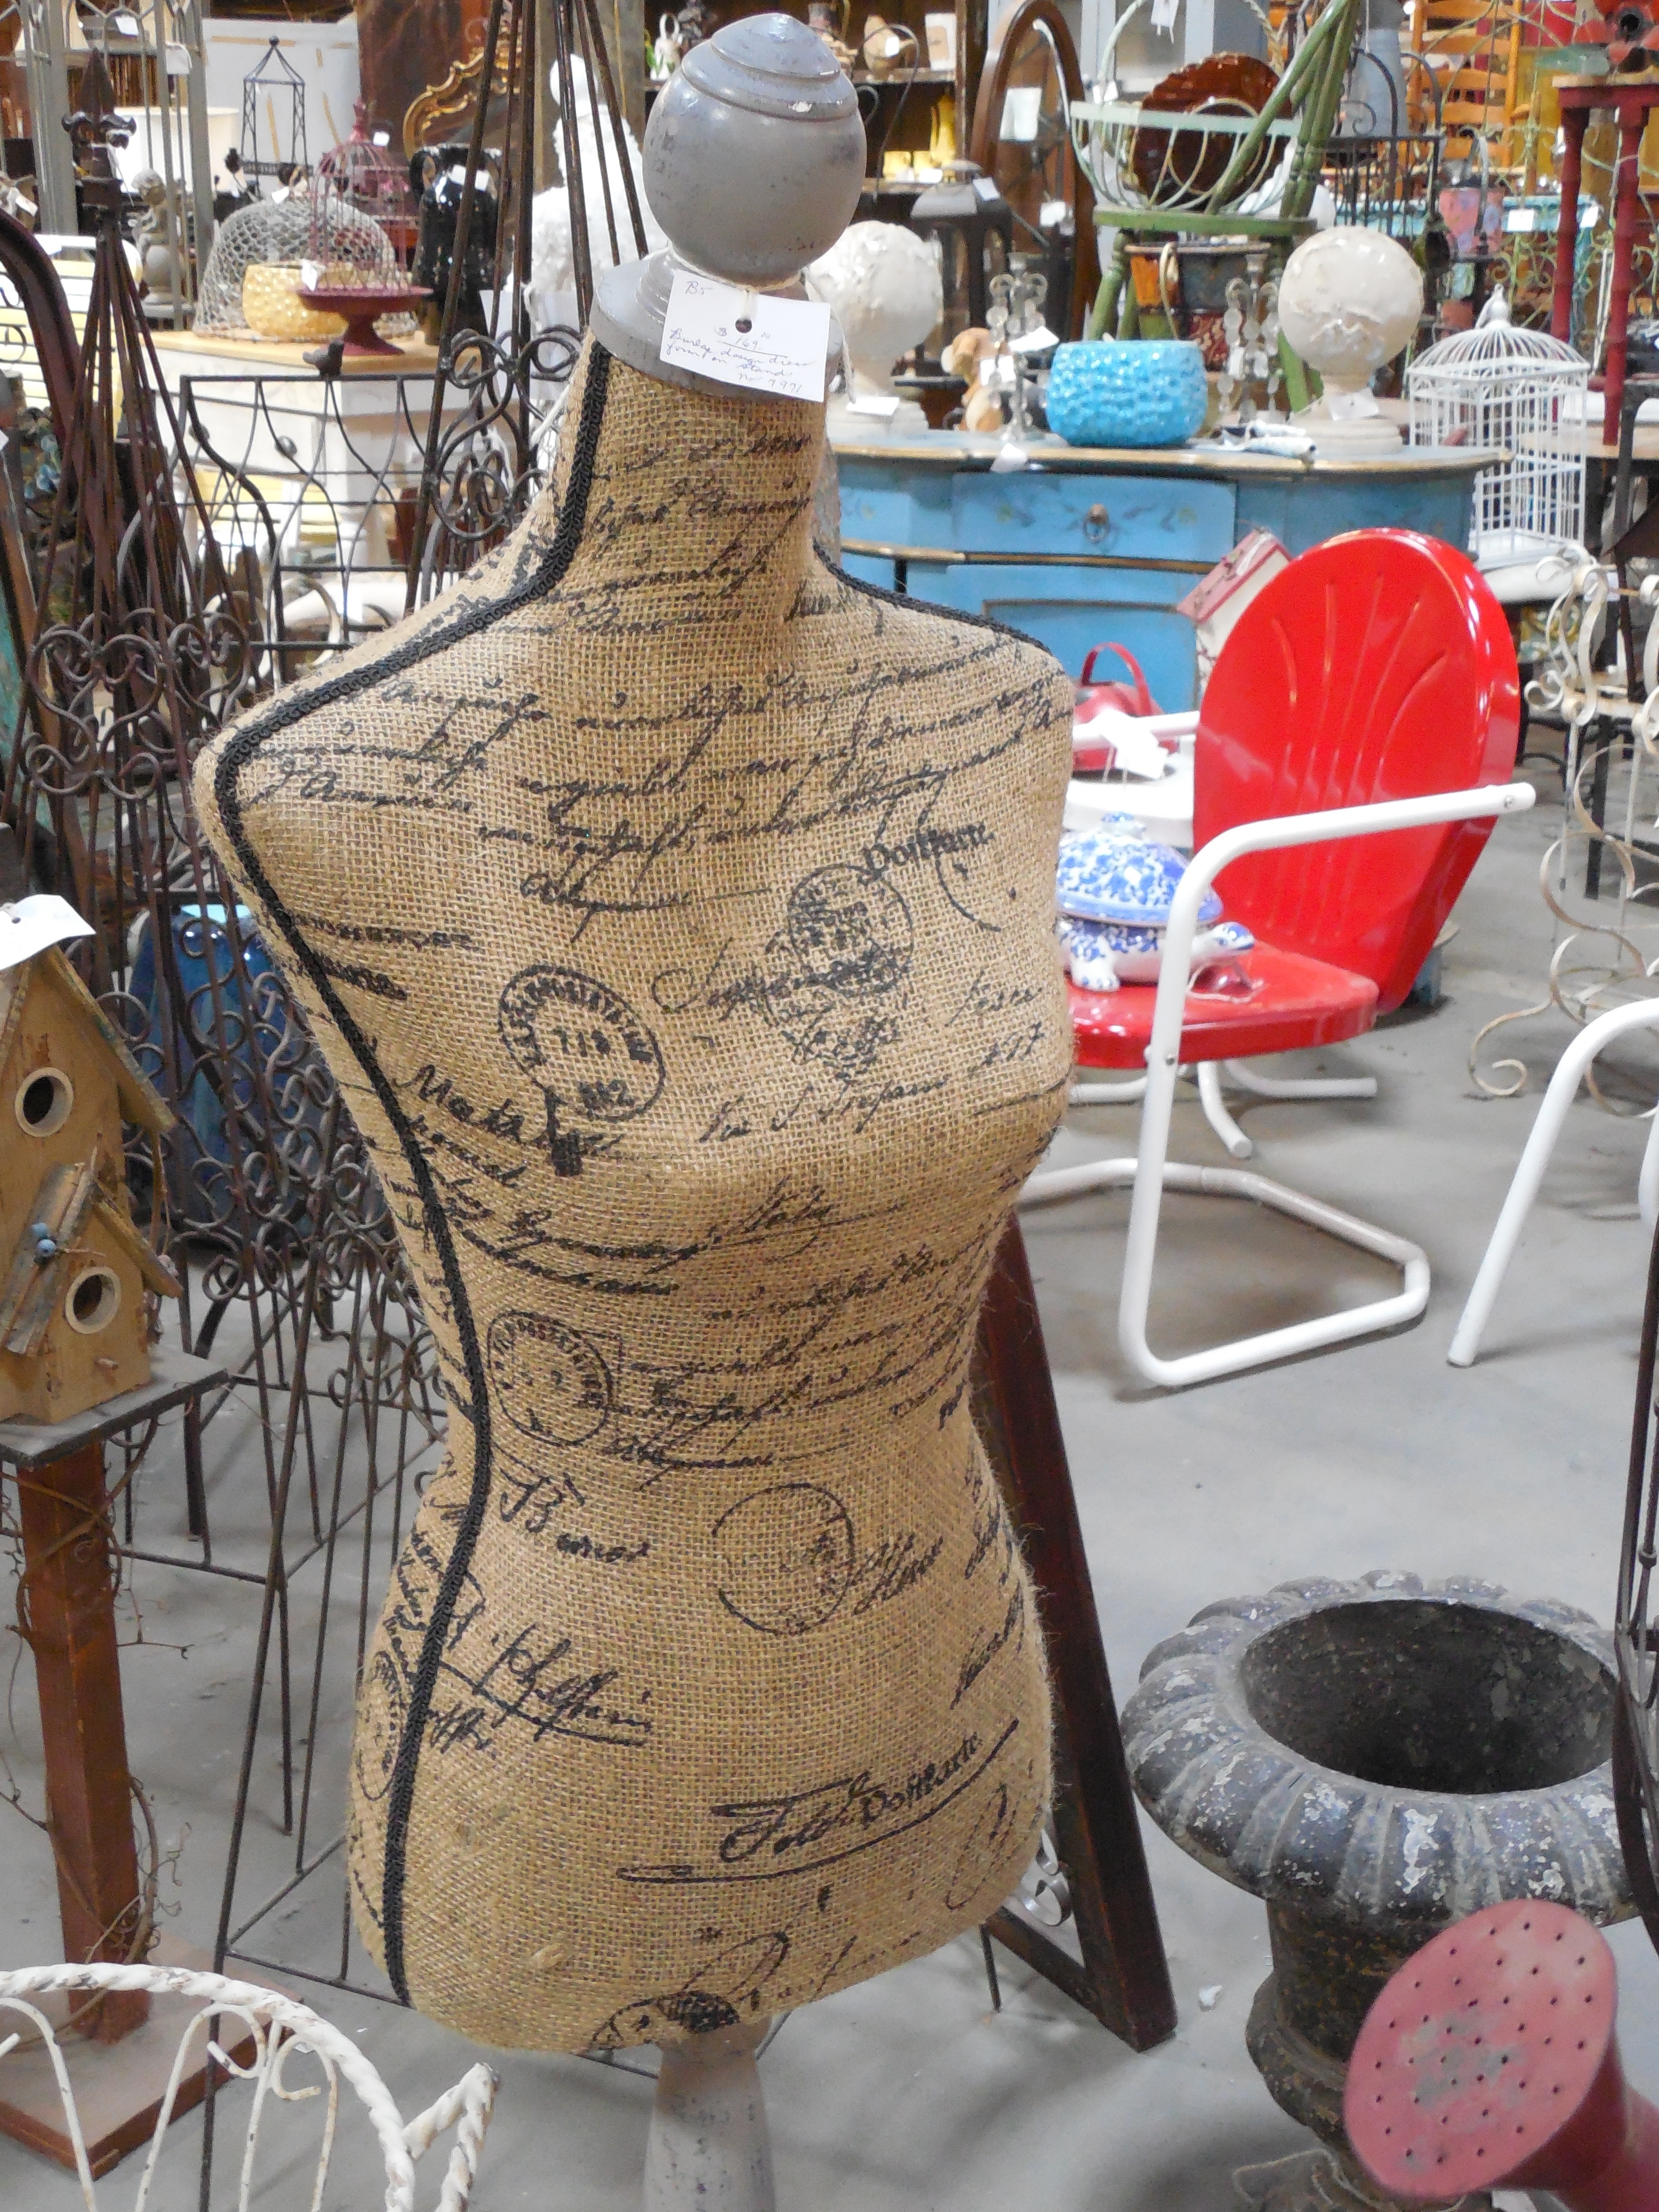
table, vintage, retro, chair, female, decoration, pattern, model, curve, frame, fashion, clothing, furniture, feminine, garment, sew, tailor, closet, designer, mannequin, art, stand, dress, wardrobe, style, dummy, calligraphy, couture, clothes, shape, vogue, dressmaker, dress up, seamstress, clotheshorse